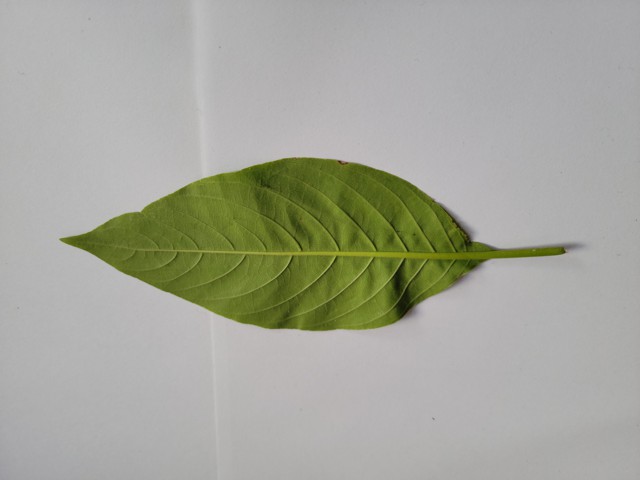
Plant: basok